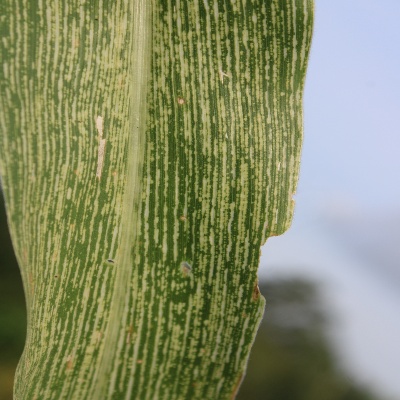
Crop: Maize
Condition: streak virus